Raiders of the Lost Ark

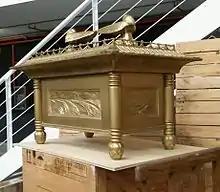
A replica of the Ark of the Covenant on display in 2016

The Peruvian temple interiors used in the film were life-sized sets. The giant boulder—made of fiberglass, plaster and wood—was designed to be wide, but this was reduced to , with the resulting prop weighing . Spielberg liked the effect and had its ramp extended to give it more screen time. The boulder was controlled by a steel rod concealed in the wall by rubber rock outcroppings. Ford performed the stunt ten times for the different camera angles. Spielberg said he was an idiot for letting Ford do it, but it would not have looked as good with a stuntman concealing his face. Ford performed as many of his stunts as was allowed throughout "Raiders", suffering various injuries. The tarantulas on Molina's body would not move because they were male and non-aggressive. A female spider was put on his chest to encourage movement. Abandoned ideas for the temple included a crushing wall trap and a pit concealed by spider-webs. The golden idol also had mechanically operated eyes that could follow Jones. For the last part of the scene where Jones flees by plane, the first take ended in near-disaster when the plane crashed from a height of because Ford's dangling leg was blocking the aircraft's right flap.